1st Louisiana Native Guard (Union)

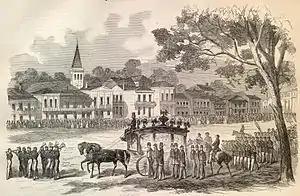
Funeral of Captain Andre Cailloux

Cailloux's body, as well as those of the other members of the 1st Louisiana Native Guard who fell with him that day, was left on the field of battle until the surrender of Port Hudson on July 9, 1863. News of his heroism reached New Orleans, and Cailloux received a hero's funeral in the city with a large procession and thousands of attendees along the route on July 29.